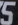
Number: 5